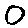
Label: 0